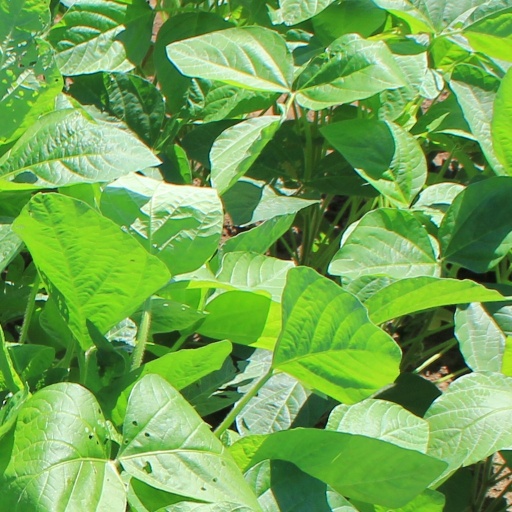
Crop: soybean